Battle of Sharon

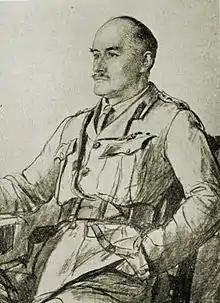
Commander of the Egyptian Expeditionary Force, General Allenby c1917

The Ottoman front line was to be breached quickly by massed infantry in overwhelming strength, supported by the greatest possible weight of artillery at the point in the line where the gap was to be made, while other sections of the front line would be lightly held. After the successful infantry breakthrough, the mass of cavalry would quickly move northwards, avoiding contact so as to reach the rear with as strong a force as possible. The cavalry was to enter the Esdraelon Plain, to the north, behind the Judean Hills, where reconnaissance had reported an absence of major defensive works.